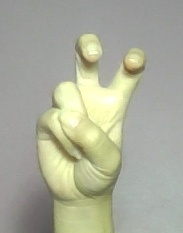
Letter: toot